Marrakesh

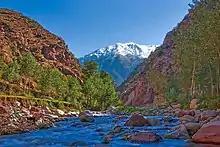
The Ourika River valley

The city is located in the Tensift River valley, with the Tensift River passing along the northern edge of the city. The Ourika River valley is about south of Marrakesh. The city has expanded north from the old centre with suburbs such as Daoudiat, Diour El Massakine, Sidi Abbad, Sakar and Amerchich, to the southeast with Sidi Youssef Ben Ali, to the west with Massira and Targa, and southwest to M'hamid beyond the airport. On the P2017 road leading south out of the city are large villages such as Douar Lahna, Touggana, Lagouassem, and Lahebichate, leading eventually through desert to the town of Tahnaout at the edge of the High Atlas, the highest mountainous barrier in North Africa. The average elevation of the snow-covered High Atlas lies above . It is mainly composed of Jurassic limestone. The mountain range runs along the Atlantic coast, then rises to the east of Agadir and extends northeast into Algeria before disappearing into Tunisia.